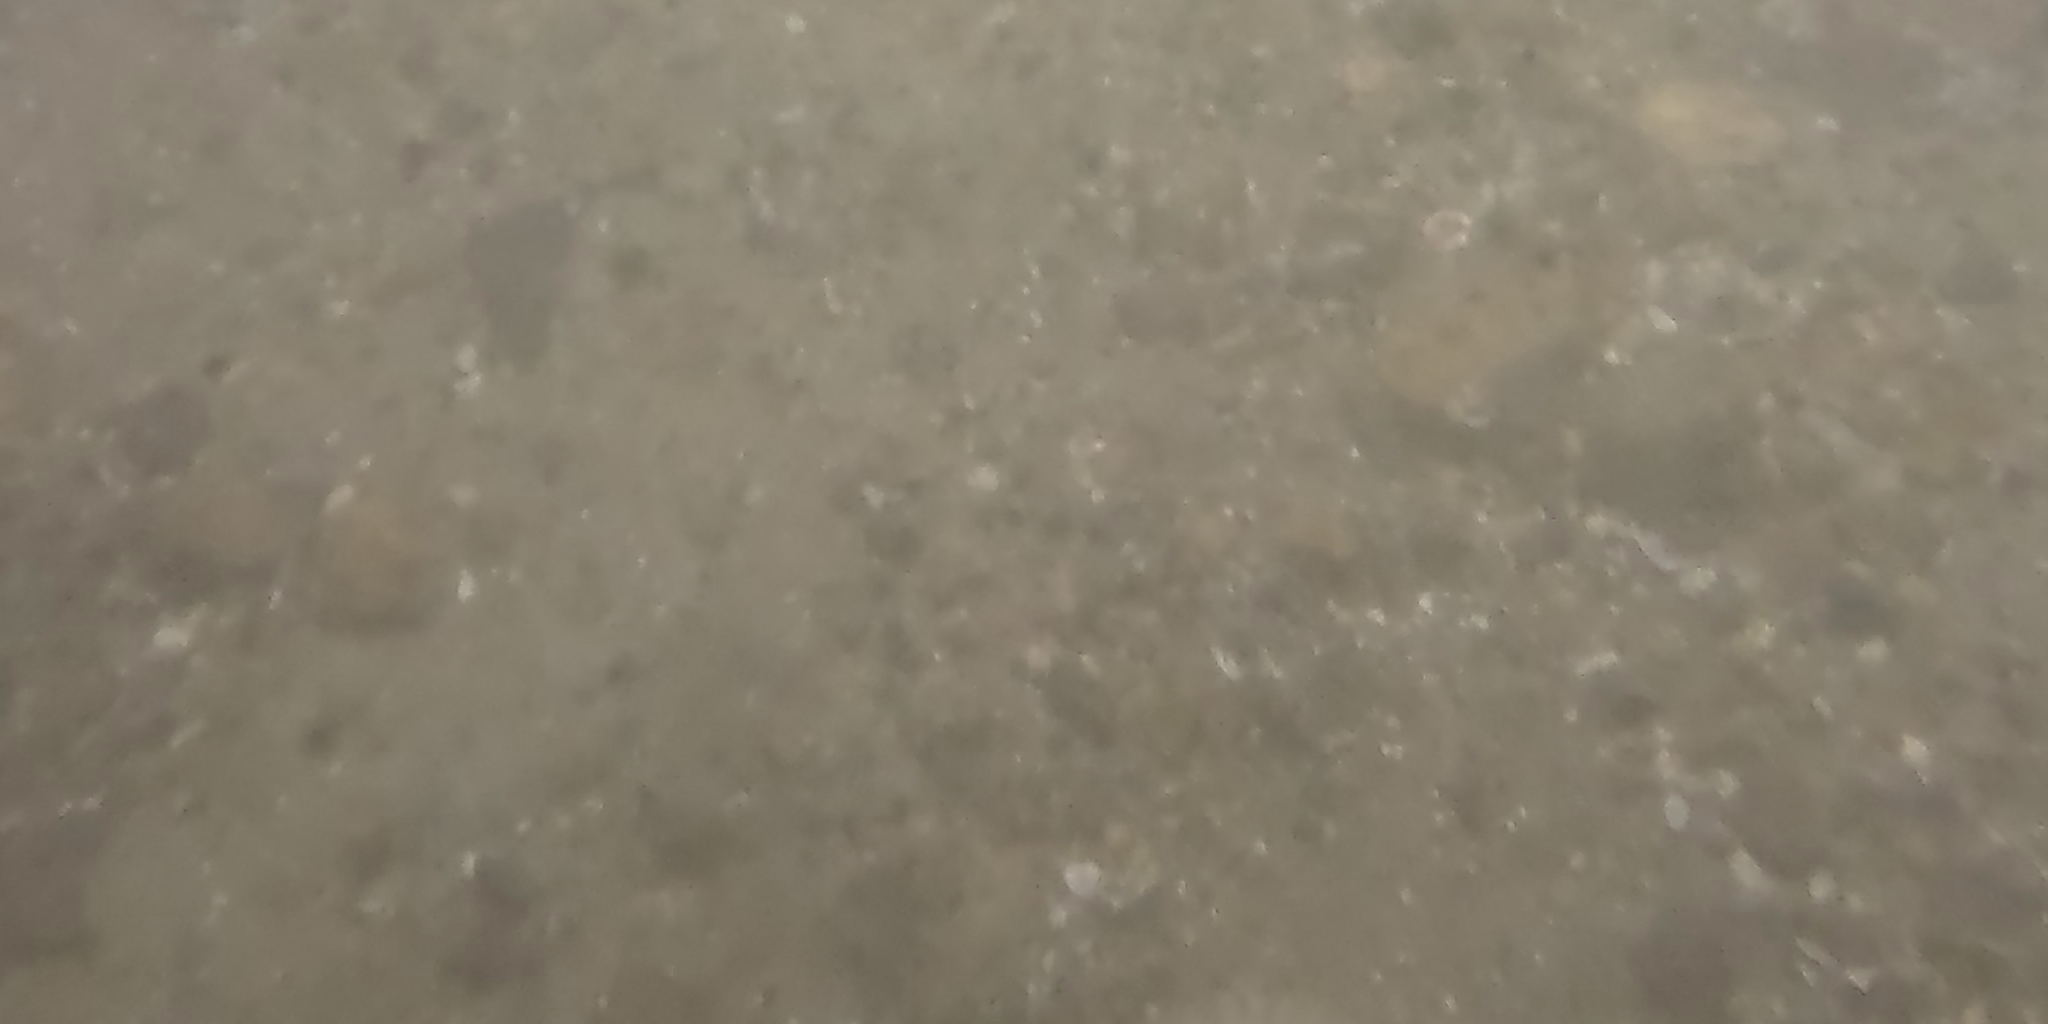
Seabed habitat: stone